The Manitou

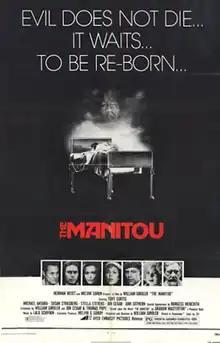
Theatrical release poster

The Manitou is a 1978 American supernatural body horror film produced and directed by William Girdler, and starring Tony Curtis, Michael Ansara, and Susan Strasberg. It follows a woman in San Francisco who begins developing a fast-growing tumor on the back of her neck which is discovered to be supernatural in origin. It is based on the 1976 novel of the same name by Graham Masterton, which was inspired by the concept of "manitou" in Native American theology, believed to be a spiritual and fundamental life force by members of the Algonquian peoples. The film was Girdler's final feature, as he died in a helicopter accident prior to its release.